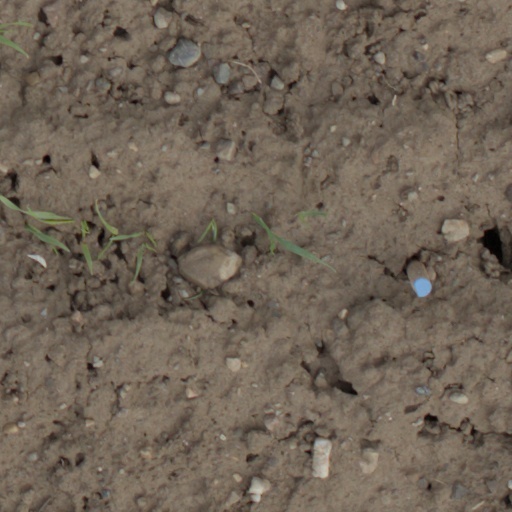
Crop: wheat